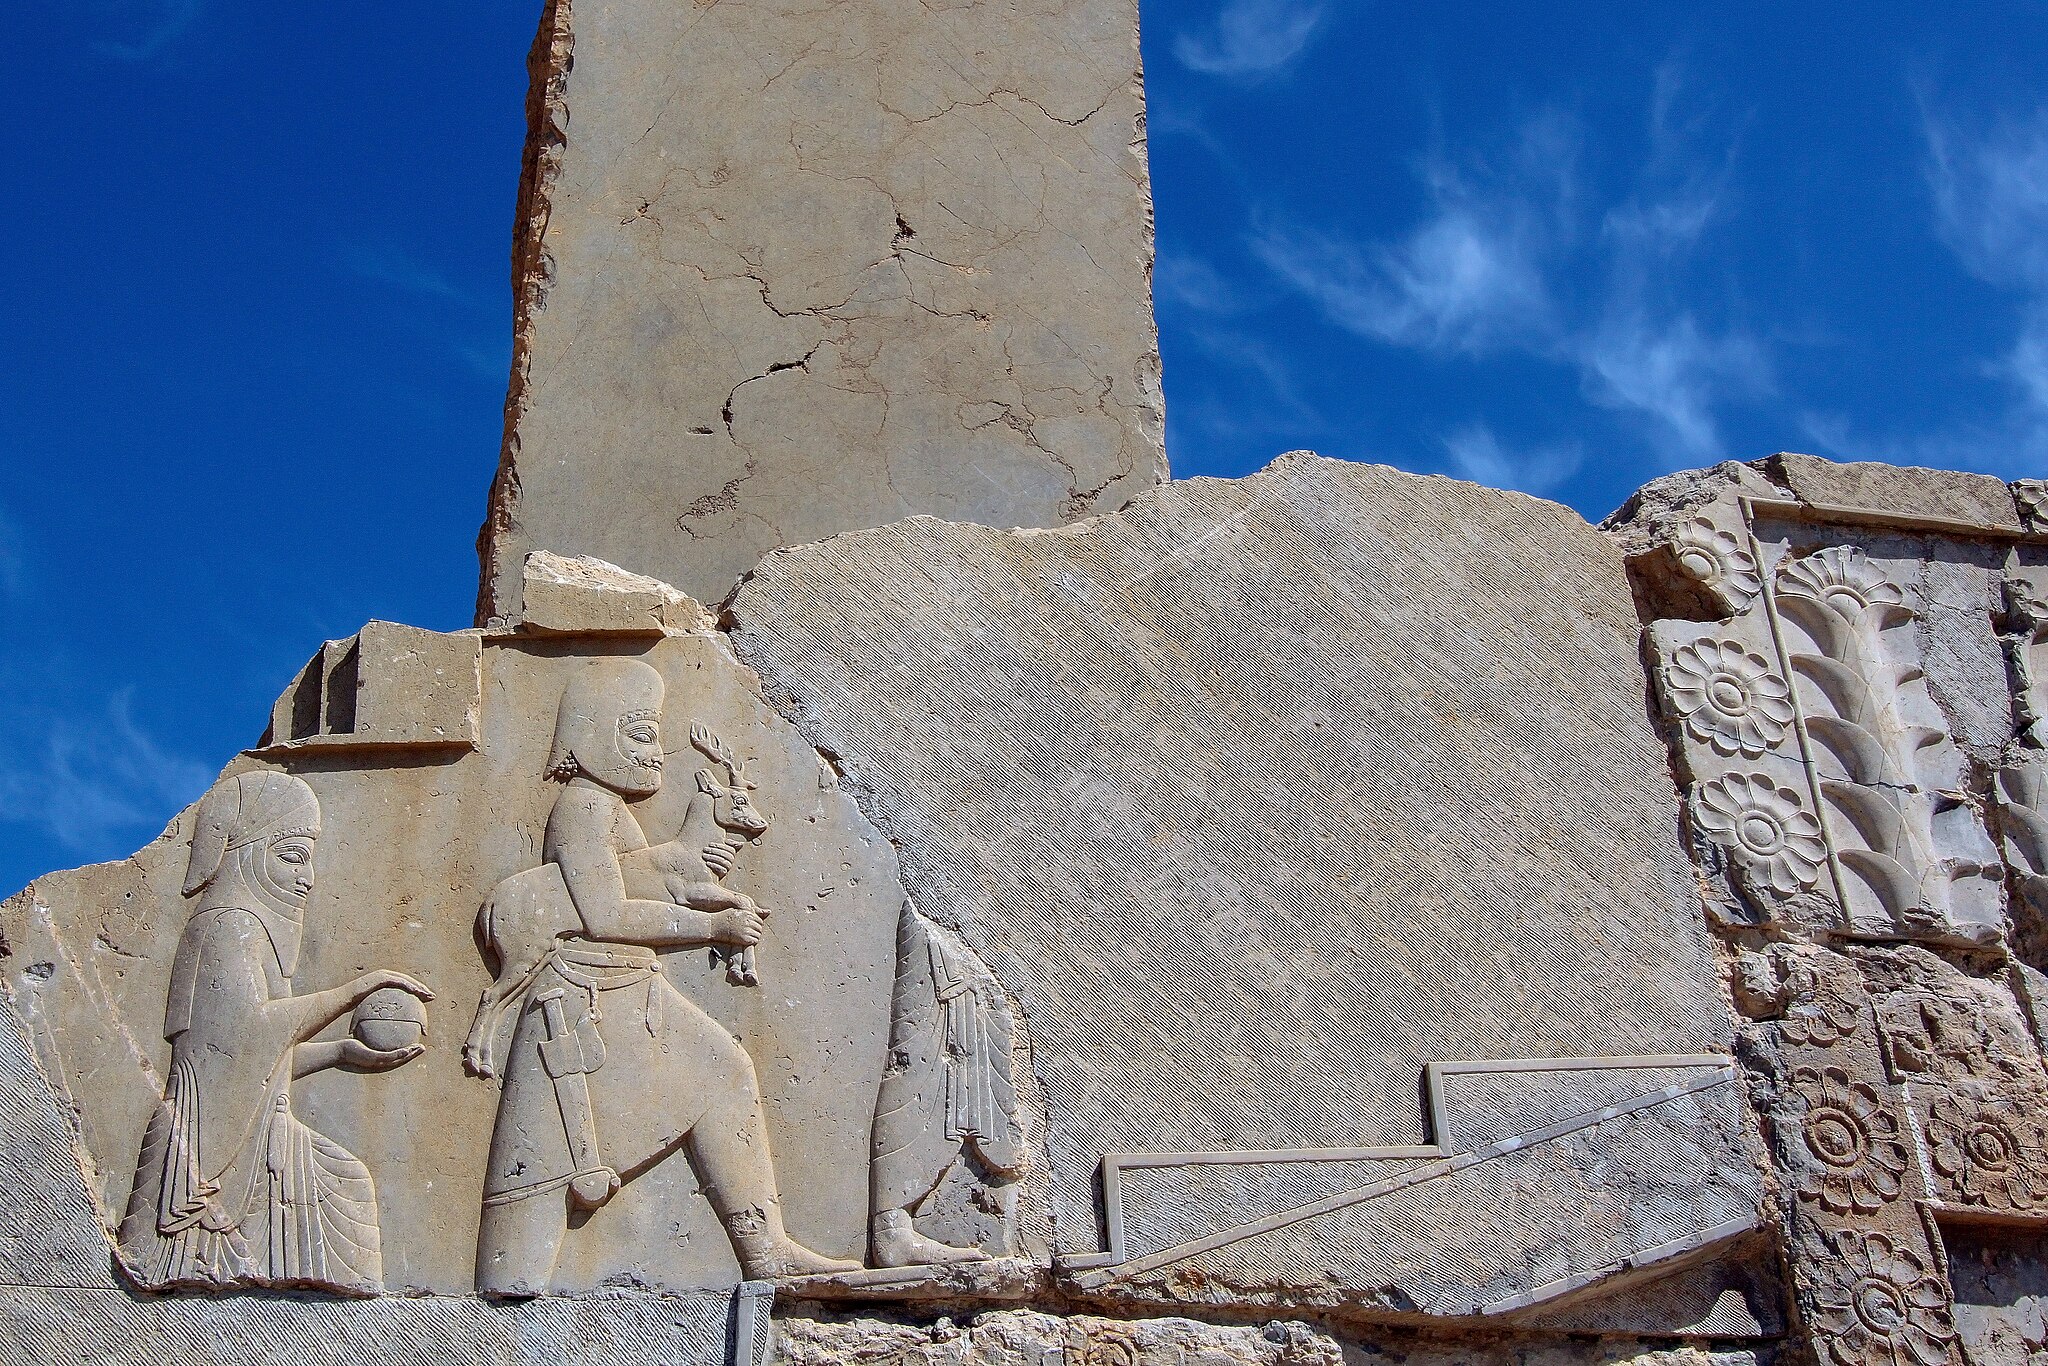
Title: Persepolis تخت جمشید 11
Description: Persepolis was the ceremonial capital of the Achaemenid Empire (ca. 550–330 BC). It is situated 60 km northeast of the city of Shiraz in Fars Province, Iran
Date: 2009-07-14 02:35:31
Categories: Taken with Canon EOS 500D, Self-published work, Images with extracted images, Files with coordinates missing SDC location of creation, 2009 in Persepolis, Photographs by Mostafa Meraji, Southern staircase of Tachara, Reliefs of gift-bearing delegations in Persepolis